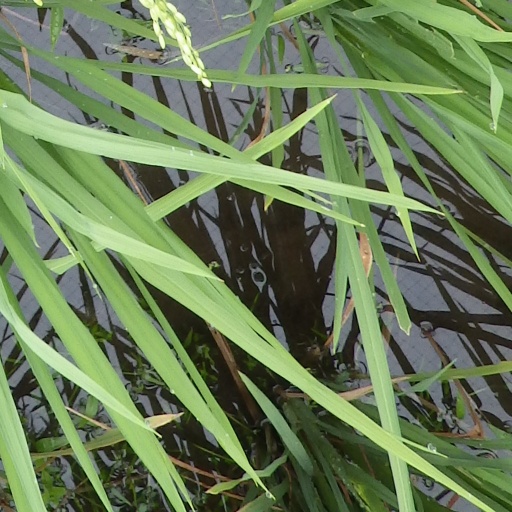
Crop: rice